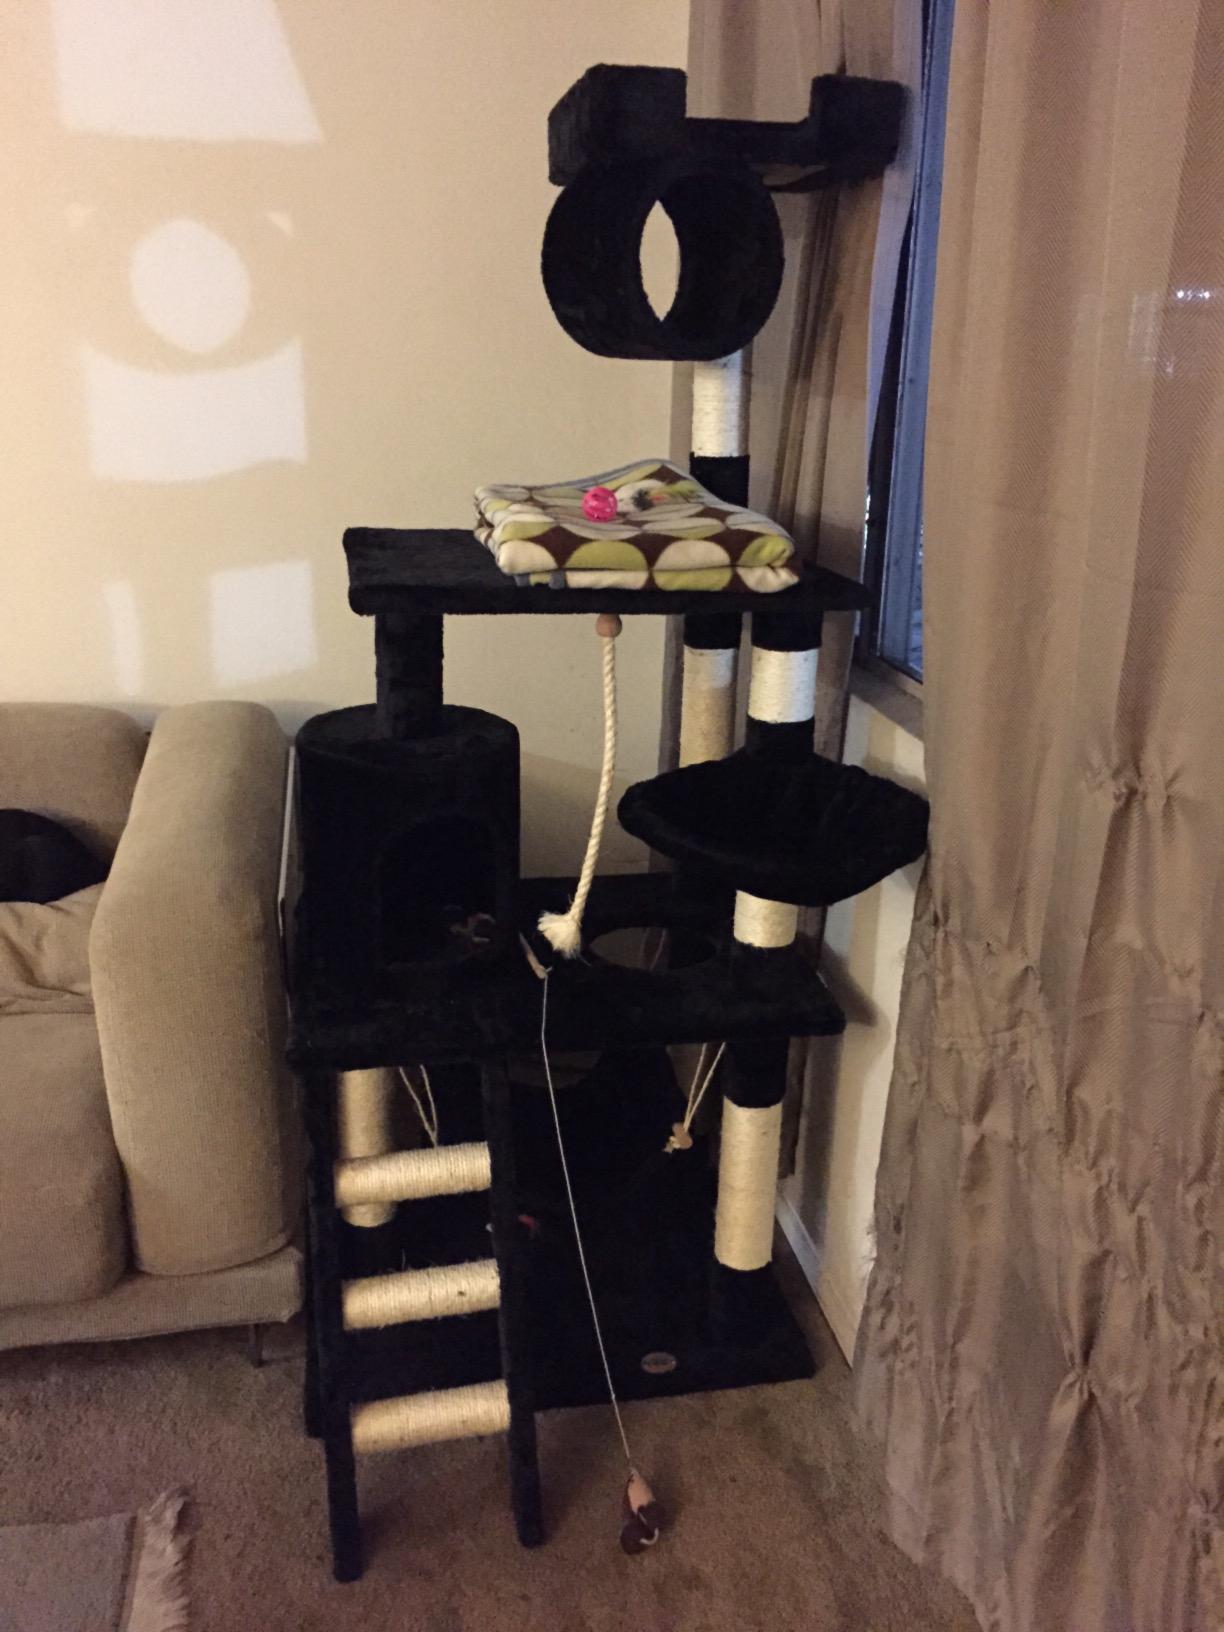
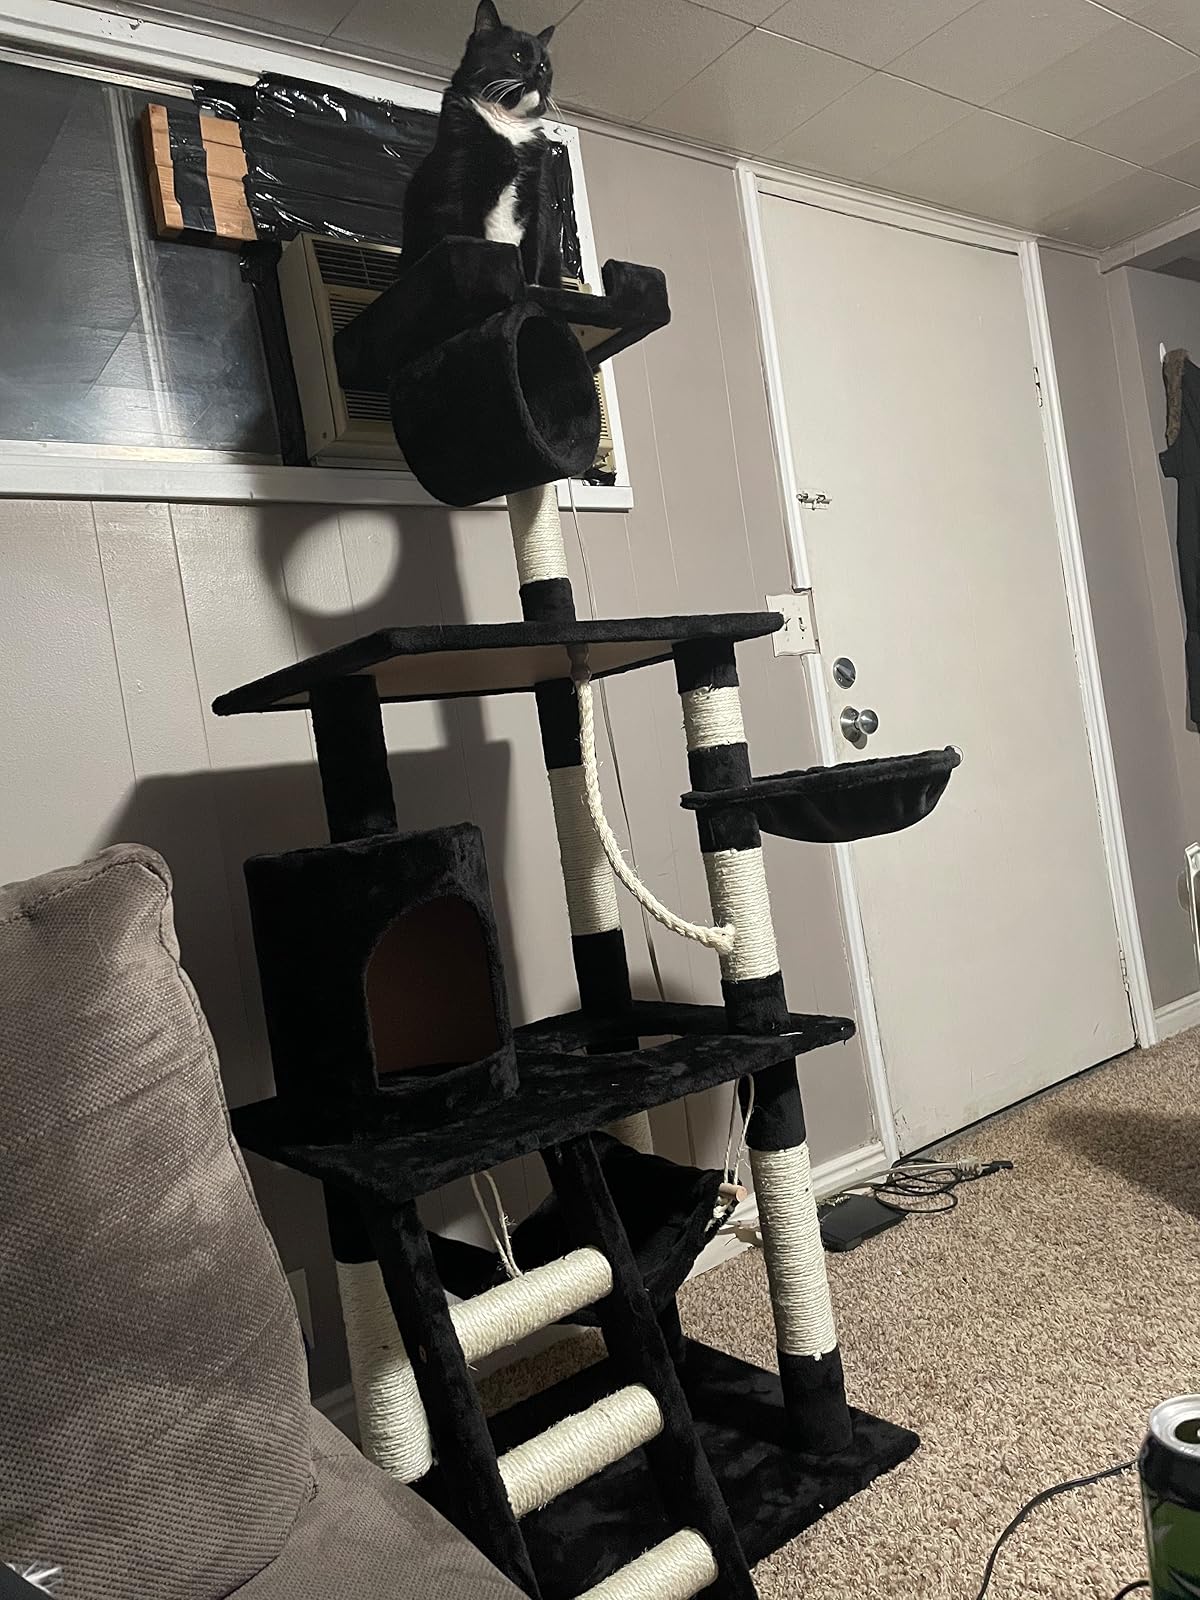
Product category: items_cat tree
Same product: yes